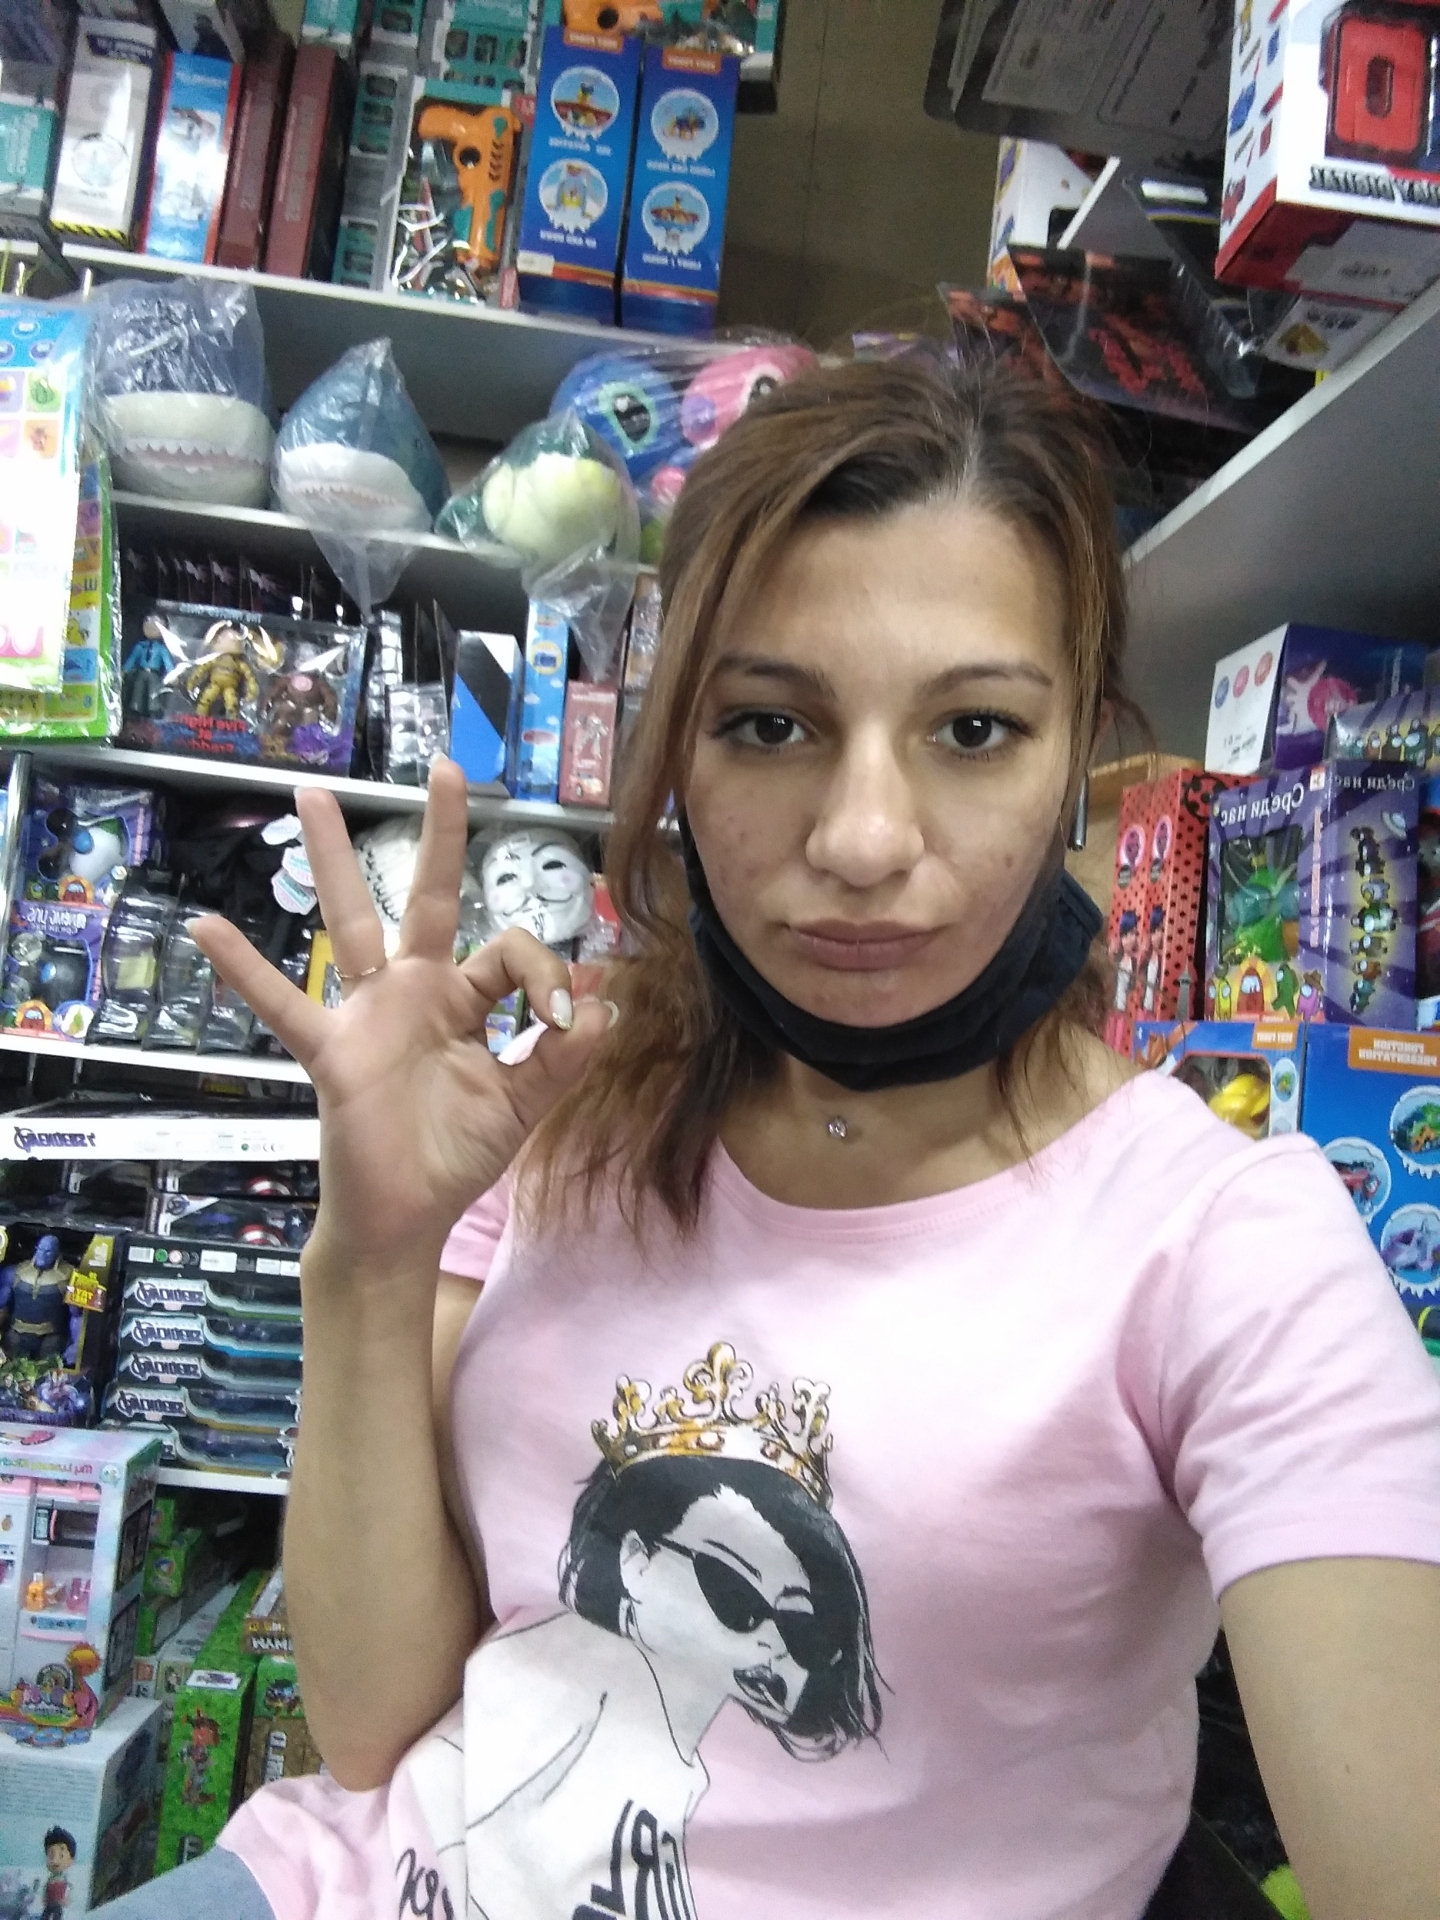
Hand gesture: ok